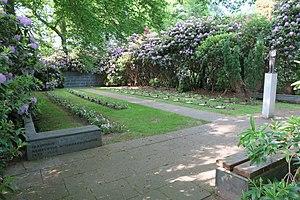
Robert Abshagen était un communiste allemand et un combattant de la résistance contre le national socialisme.